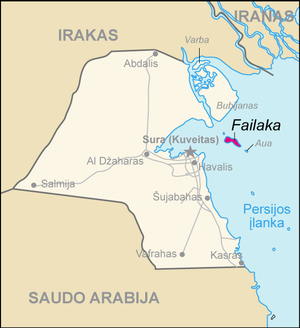
La bataille de l'île de Failaka est livrée le 2 août 1990 entre les forces irakiennes et koweïtiennes pour le contrôle de l'île de Failaka pendant la guerre du Golfe.
L'île de Failaka est une île du Koweït, située à l'entrée de la baie de Koweït, à 20 kilomètres au large de la ville de Koweït City, non loin du débouché de l'estuaire commun du Tigre et de l'Euphrate dans le golfe Persique. Elle a une surface de 43 km², mesurant approximativement 14 kilomètres sur 5.